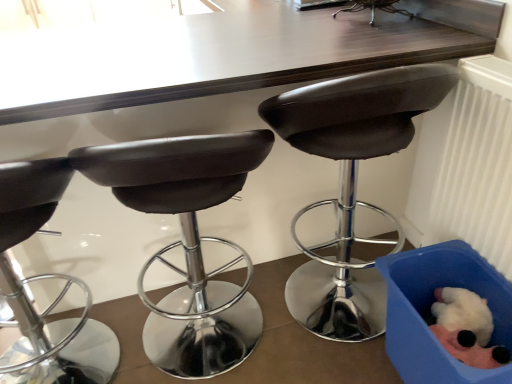
Question: Locate a point on the fluffy white plush toy at lower right. Your answer should be formatted as a tuple, i.e. [(x, y)], where the tuple contains the x and y coordinates of a point satisfying the conditions above. The coordinates should be rounded to three decimal places, indicating the absolute pixel location of the point in the image.
Answer: [(0.910, 0.854)]